Visa requirements for South Ossetian citizens

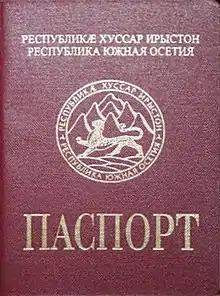
A South Ossetian passport

Visa requirements for South Ossetian citizens are administrative entry restrictions imposed on citizens of South Ossetia by the authorities of other states.